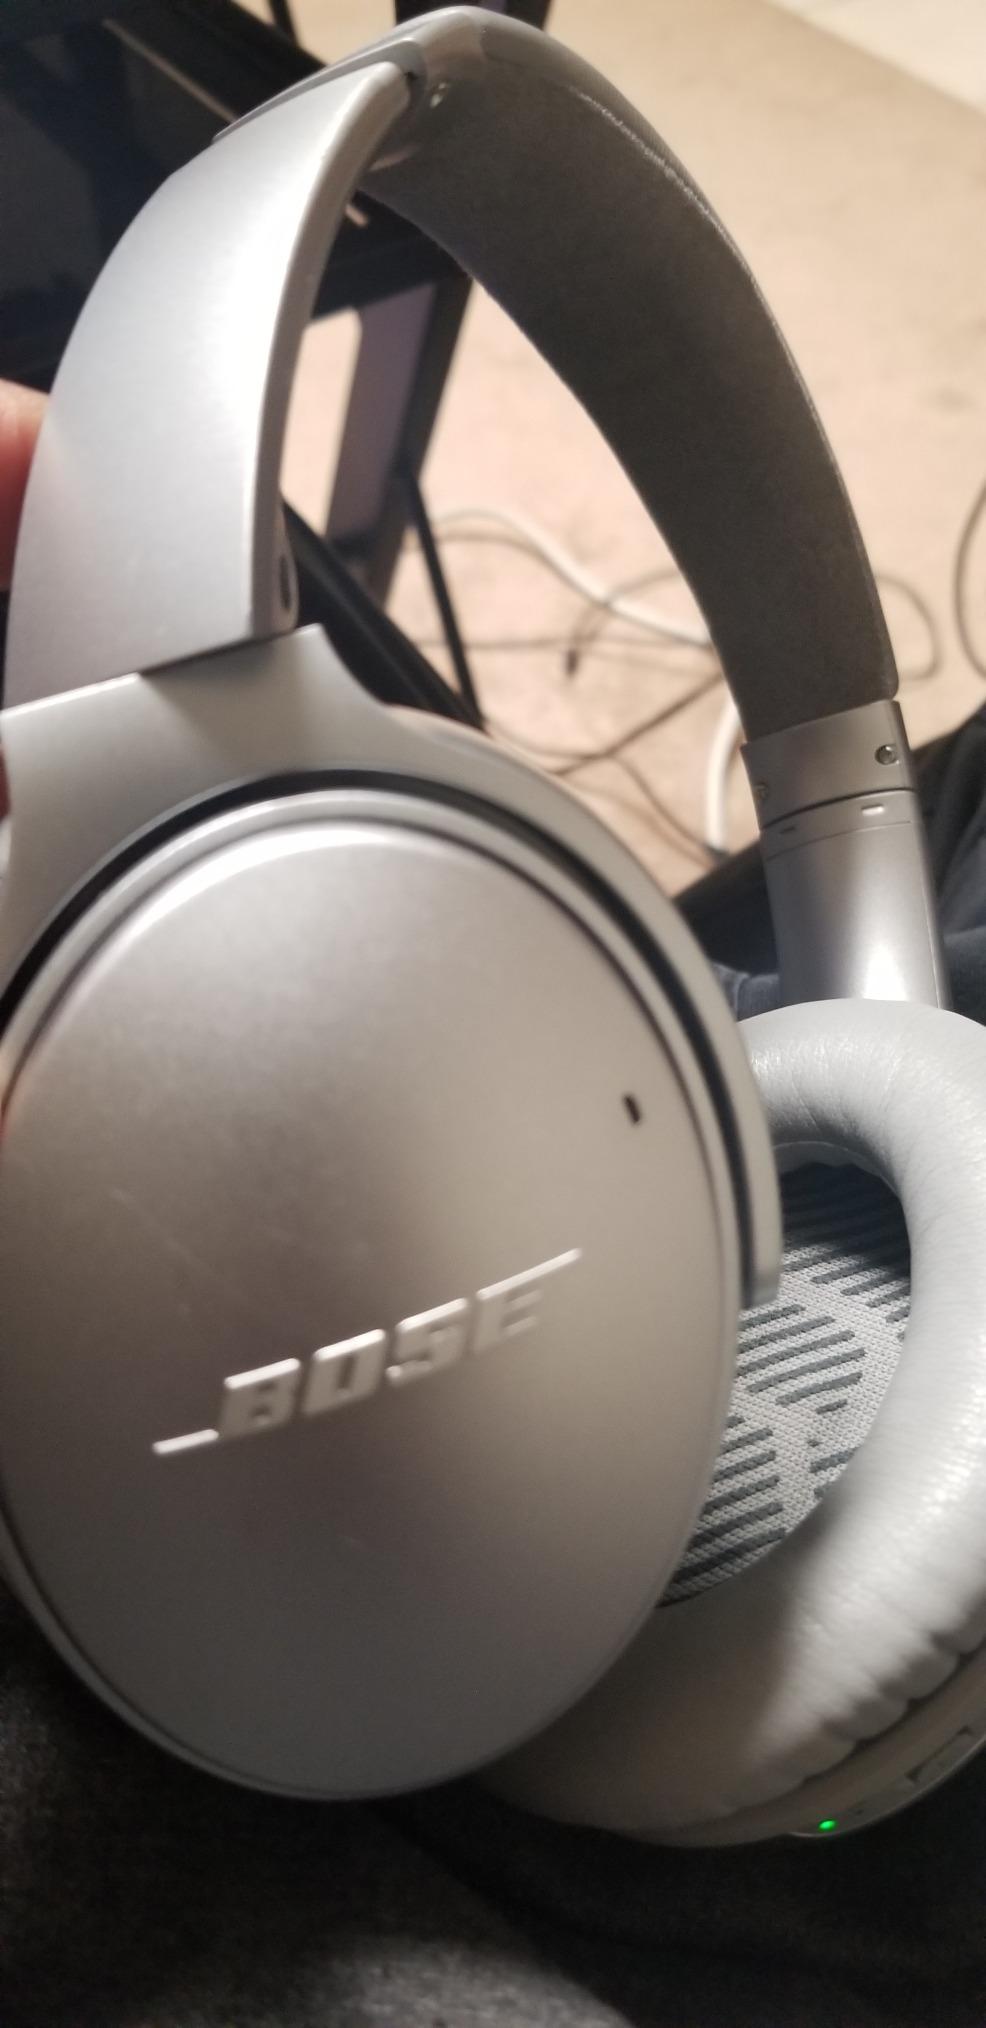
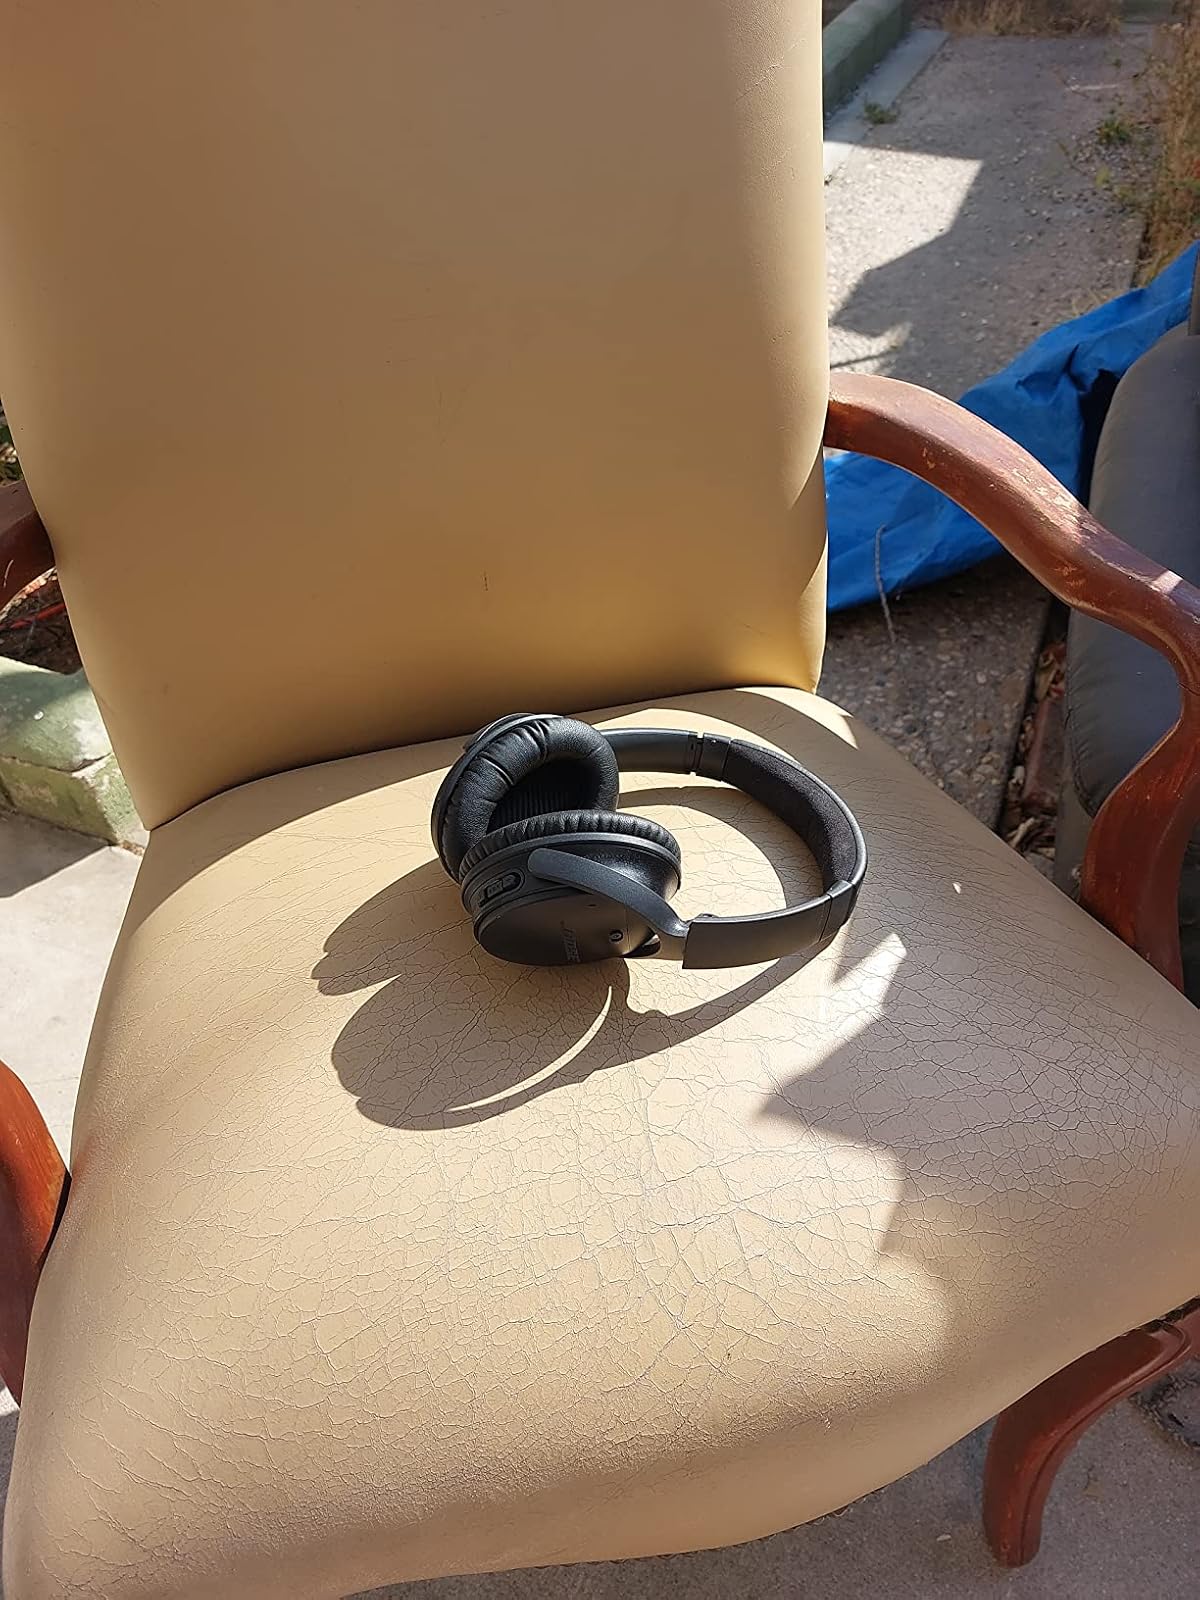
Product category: headphones
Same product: no